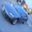
Label: automobile